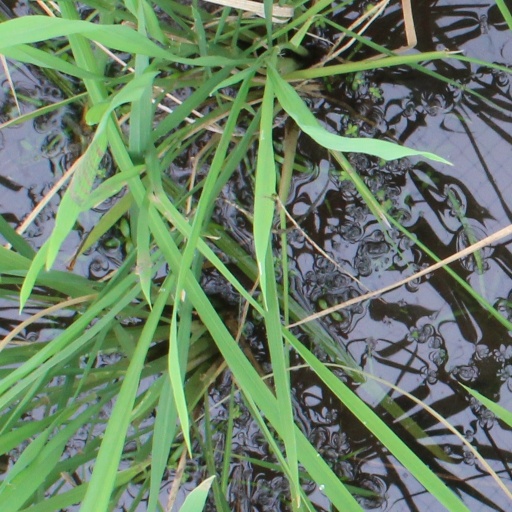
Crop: rice